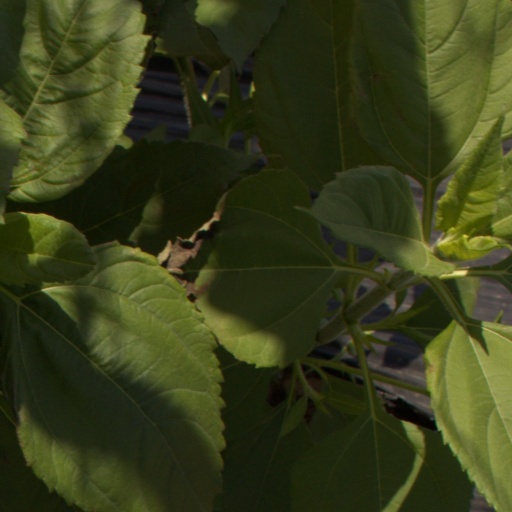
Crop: Jerusalem artichoke